No Cav

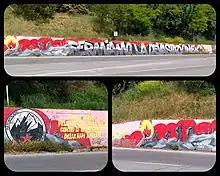
Anticapitalist No Cav Mural on State Road SS1 (Aurelia) near Montignoso

In 1985, following a petition started many years before and the proposal of a popular initiative law in 1978, the Tuscan Region established the Regional Natural Park of the Apuan Alps. In 1997, with the Regional Law 65/1997, it was reduced the perimeter from about 54,000 hectares to the current 20,598 hectares, in order to protect the presence of marble quarries, reclassified as "area contigua" ("contiguous area"). Due to this reclassification, in 2021 the Council of State rejected the appeal of environmental associations against the reopening of quarries in these areas, unless they overlap with protection areas such as SCI, SRI or SPA.